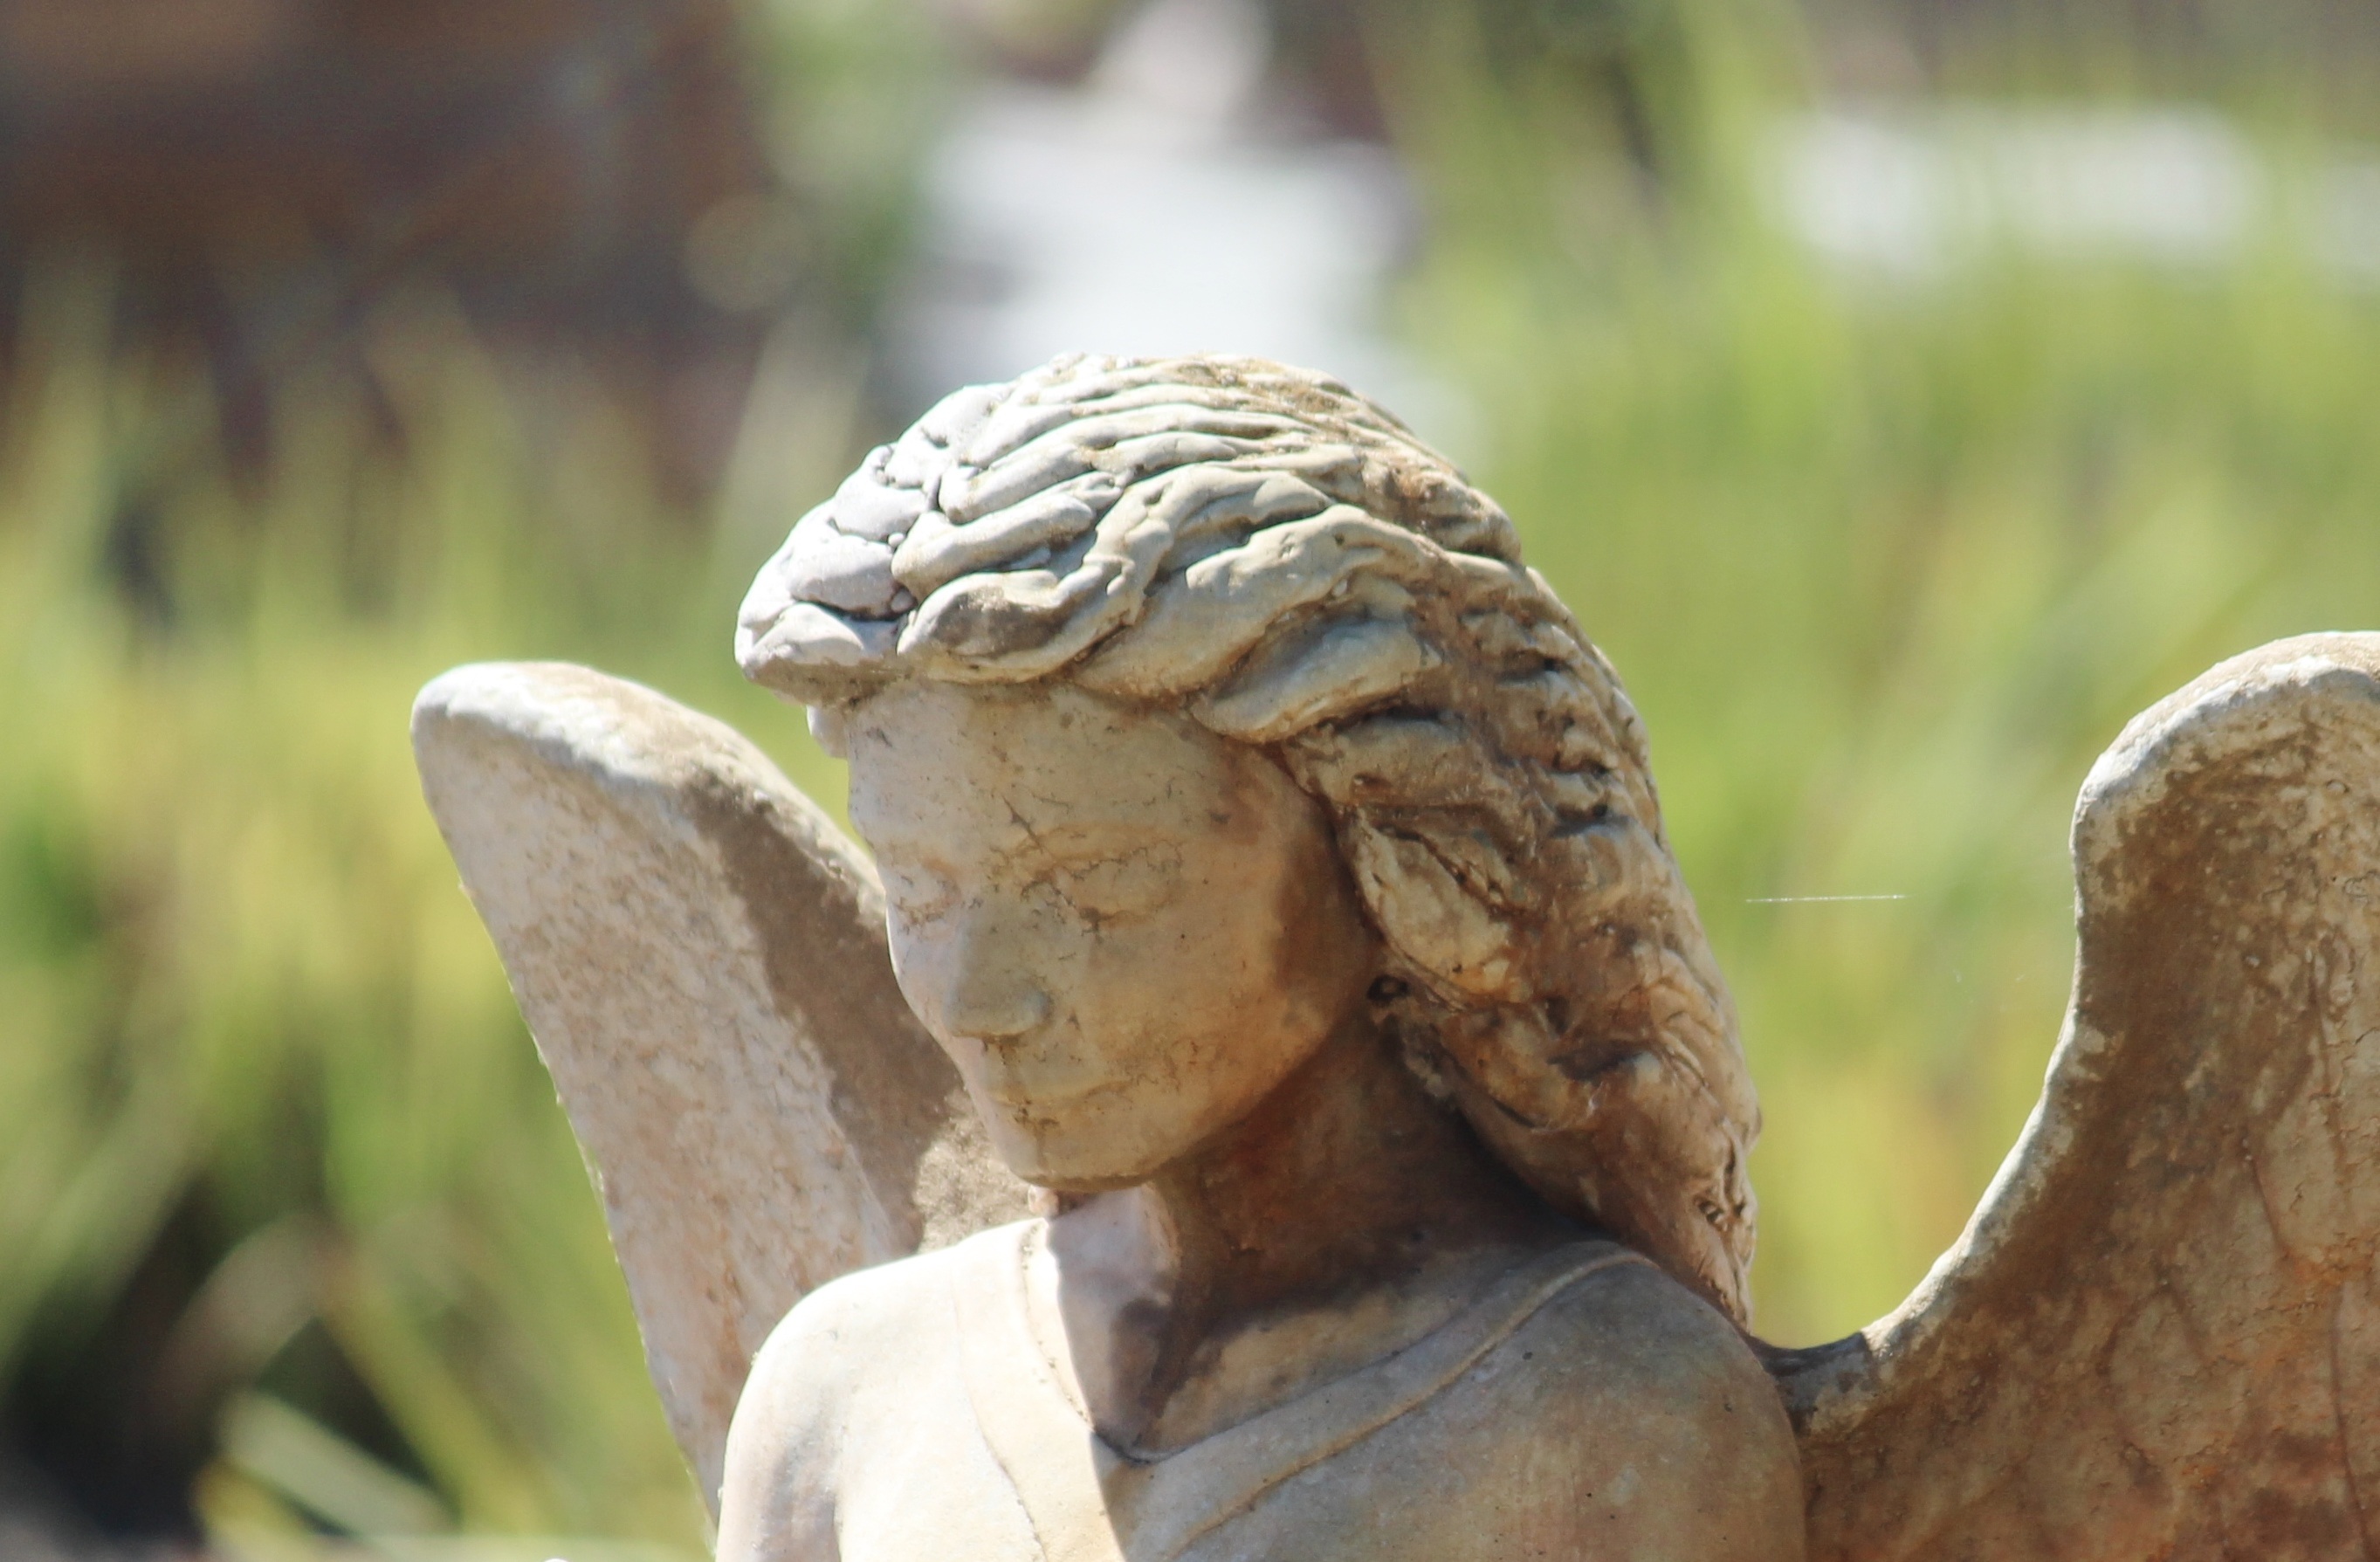
stone, wildlife, horn, cemetery, fauna, close up, fungus, sculpture, angel, figure, carving, stone figure, matsutake, penny bun